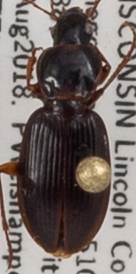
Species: Synuchus impunctatus
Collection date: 2018-08-07
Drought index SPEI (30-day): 0.48
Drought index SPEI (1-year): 0.142
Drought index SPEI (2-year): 2.01